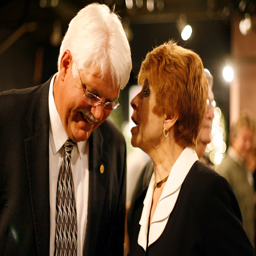
politician talks with politician , after her arrival at a fundraising event .